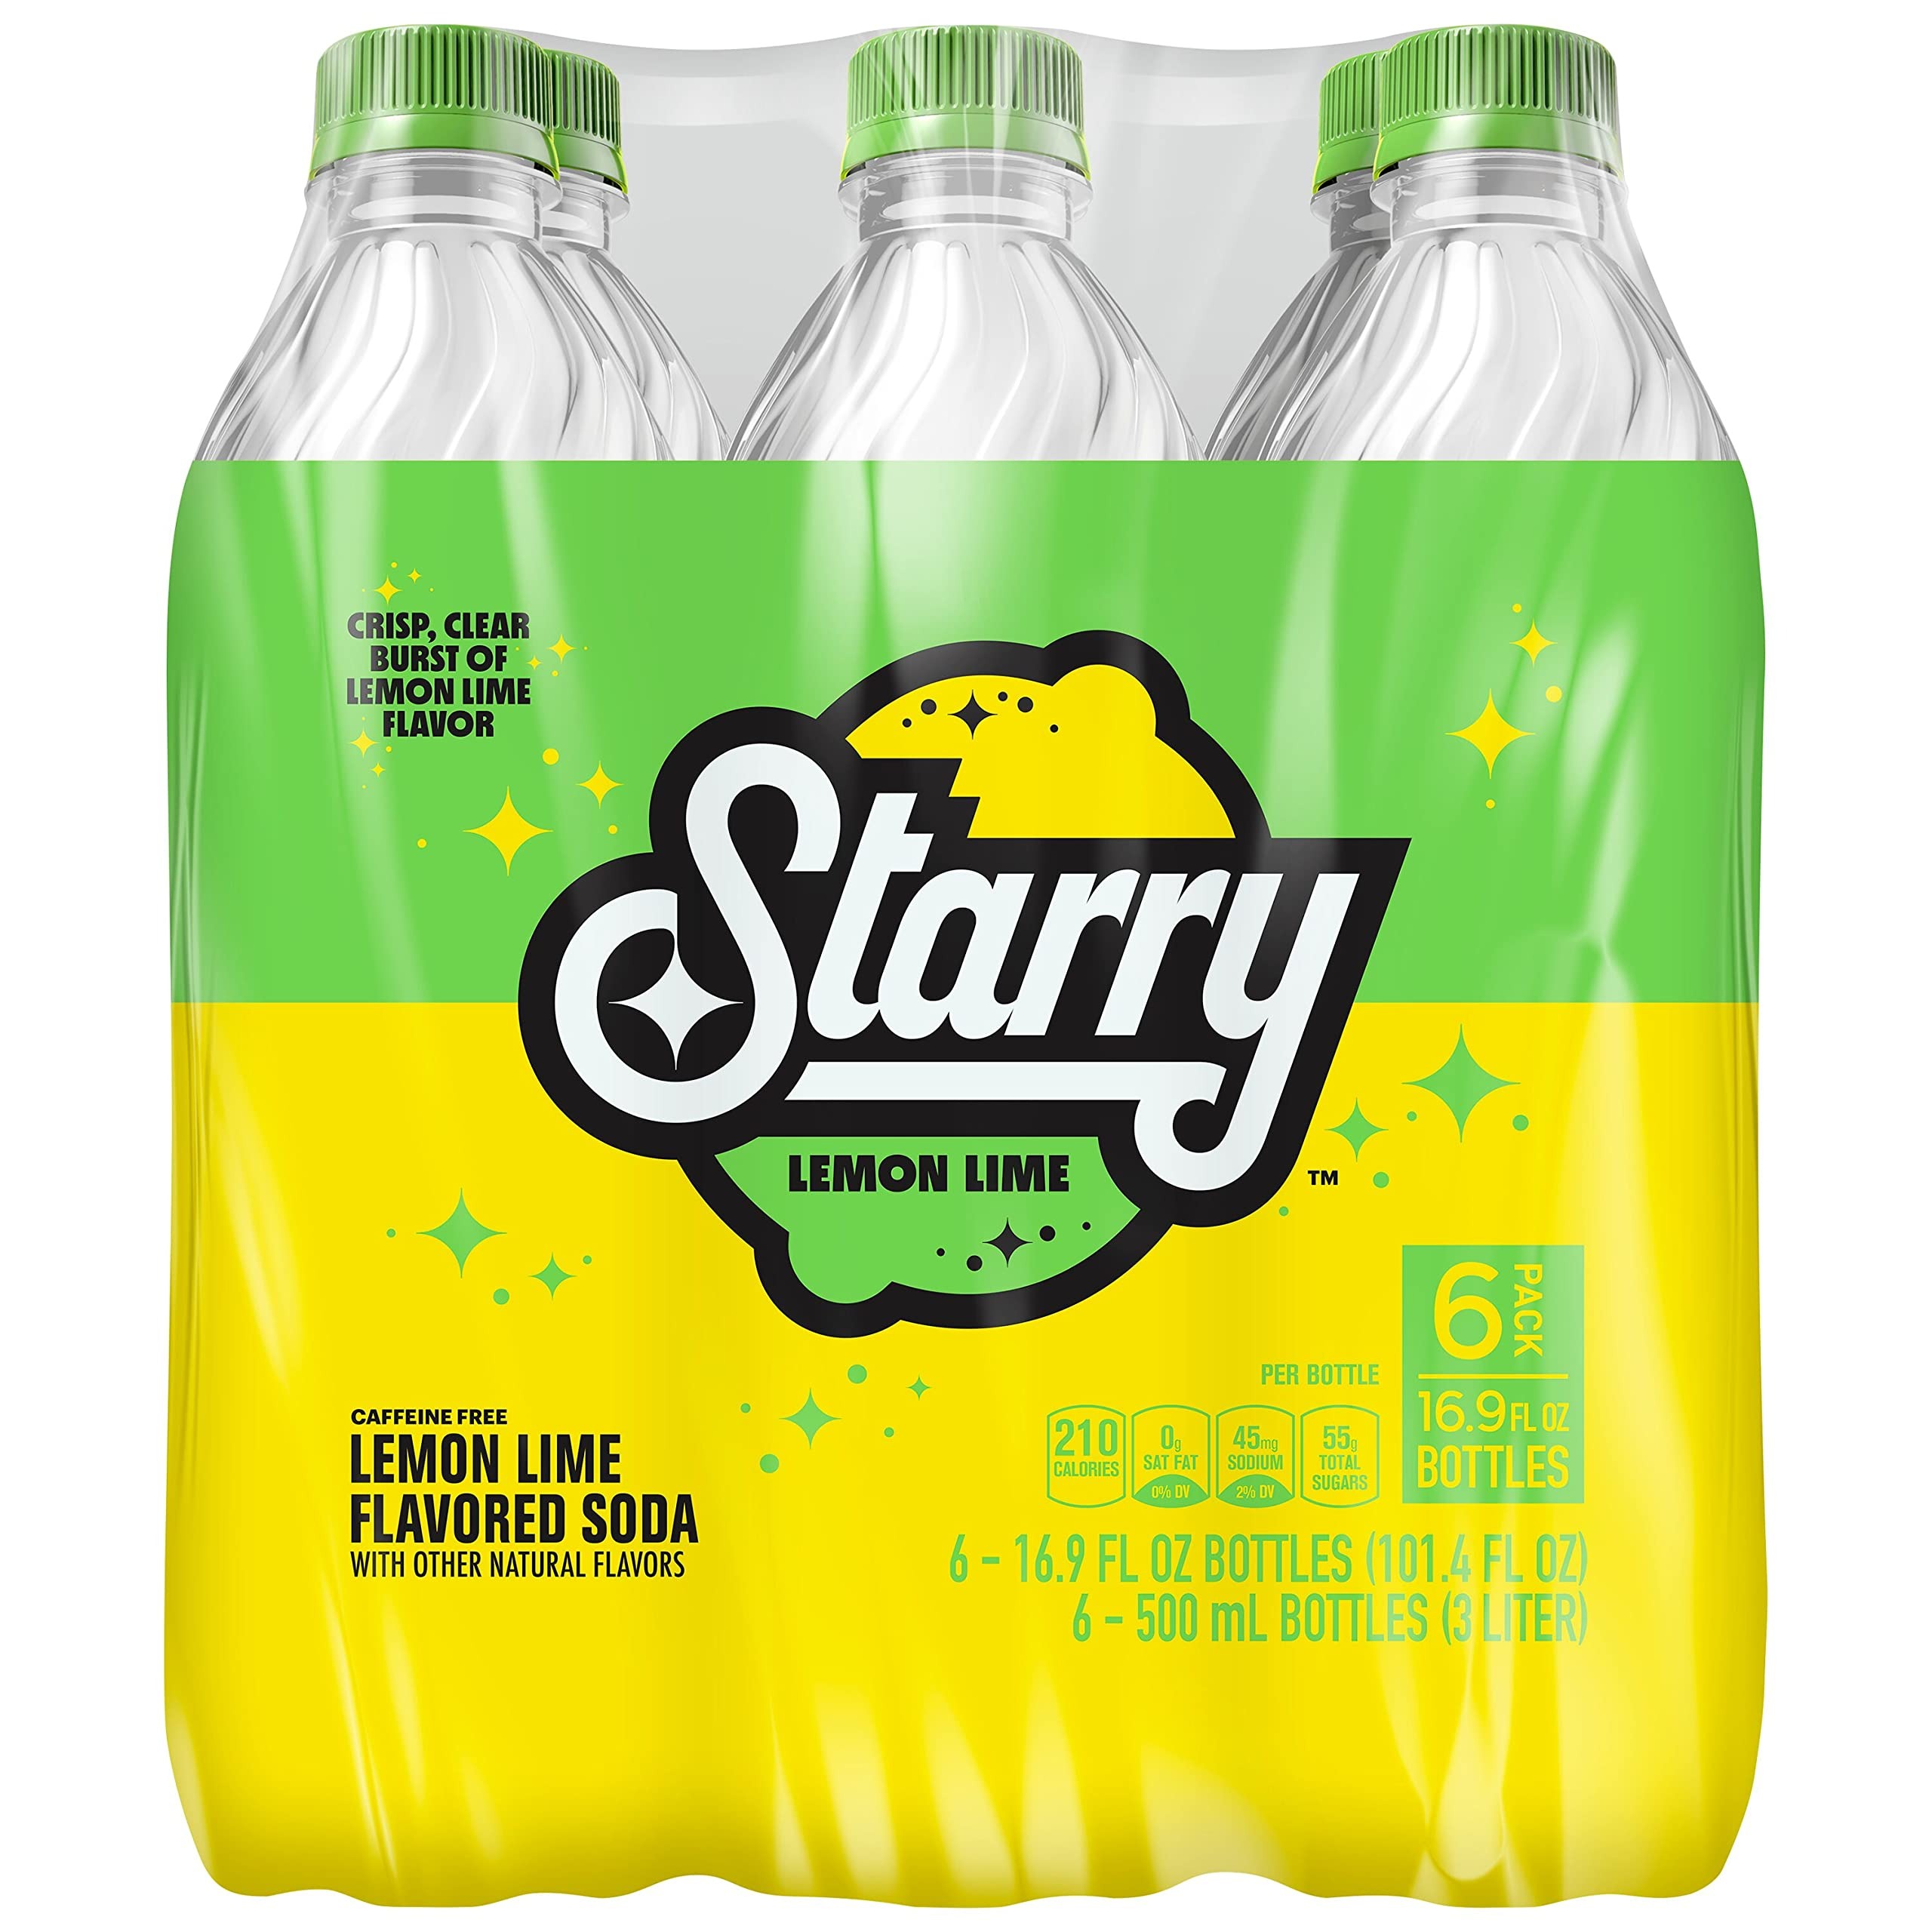
Item Name: Starry Lemon Lime Soda, 16.9 Oz, 6 Pack
Bullet Point 1: Includes 6 pack of 16.9oz Starry Lemon Lime Soda
Bullet Point 2: Caffeine-free
Bullet Point 3: Crisp, clear burst of lemon lime flavor
Bullet Point 4: A hit of refreshment to brighten your day
Value: 101.4
Unit: Fl Oz

Price: 6.99